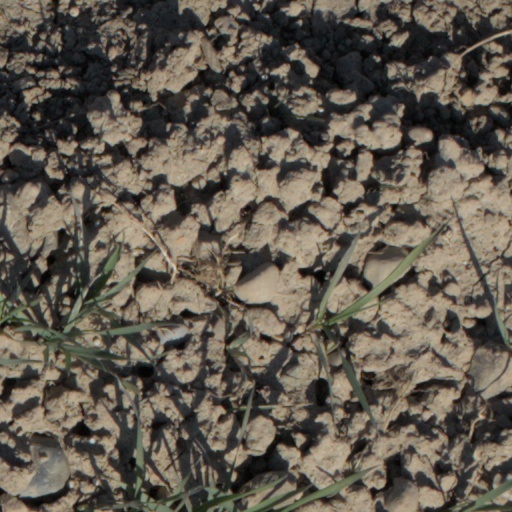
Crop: wheat